Pseudomonas virus phi6

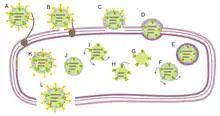
Life cycle of phage phi6

Φ6 typically attaches to the Type IV pilus of "P. syringae" with its attachment protein, P3. It is thought that the cell then retracts its pilus, pulling the phage toward the bacterium. Fusion of the viral envelope with the bacterial outer membrane is facilitated by the phage protein, P6. The muralytic (peptidoglycan-digesting) enzyme, P5, then digests a portion of the cell wall, and the nucleocapsid enters the cell coated with the bacterial outer membrane.